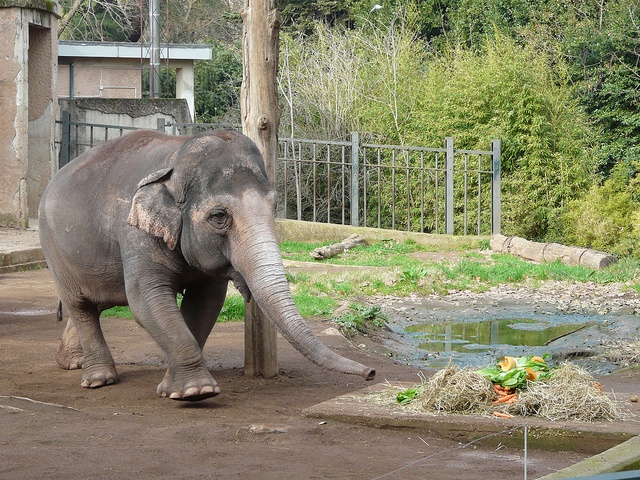
A small elephant walking across a muddy habitation.
A baby elephant preparing to eat a meal.
An elephant walking to the area where his food for the day has been laid out.
A plump elephant nearing some food in an enclosure.
A small elephant walks over to a pile of food.